Kasen Koi no Bu

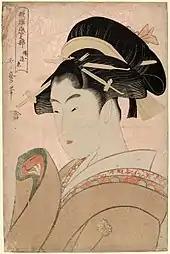

The woman in "Mare ni Au Koi" ("love that rarely meets") appears quite young and sheltered; she is probably in her teens. She wears an ornate "kushi-kanzashi" comb-shaped hairpin and bashfully sticks her fingers just barely from the sleeve of her kimono. The title refers not to a woman who rarely meets her lover, but to a shy young woman inexperienced in love, and her expression is the most withdrawn in the series.